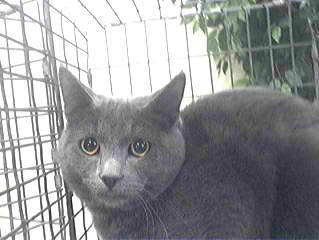
cat